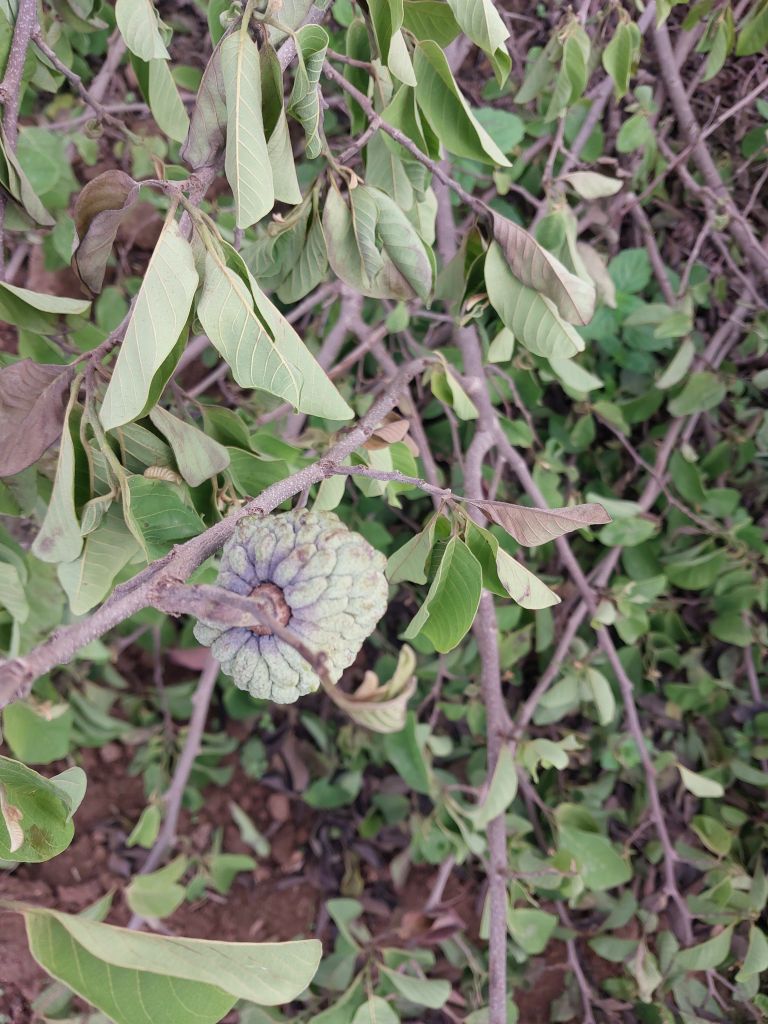
Disease label: Blank Canker